Gabriele von Wartensleben

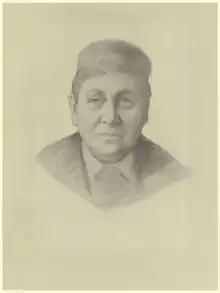

In 1895, Gabriele von Wartensleben graduated from the University of Zurich, studied classical philology and classical archeology. Her doctoral thesis on the concept of the Greek chreia and contributions to the history of its form was submitted to the University of Vienna, where, on 3 May 1900, she became the first female doctoral student to receive her doctorate (without having ever studied there).